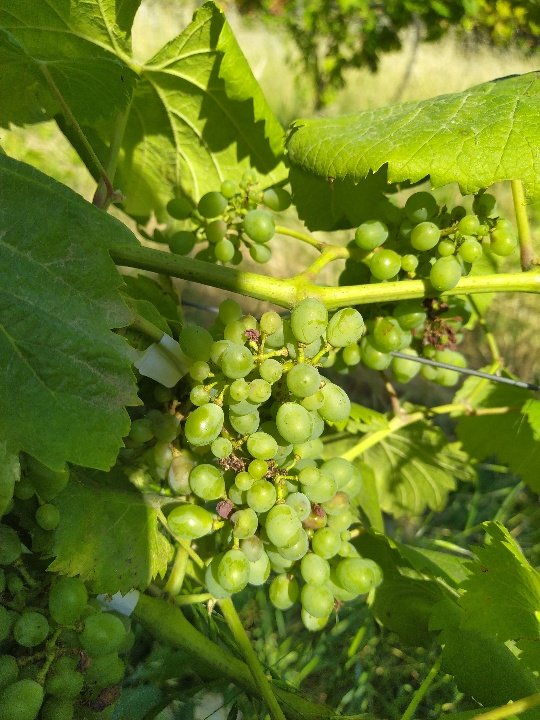
Berries visible: 132
Grape clusters: 4